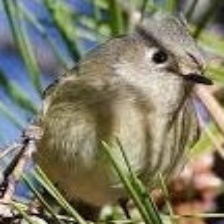
Species: RUBY CROWNED KINGLET
Scientific name: REGULUS CALENDULA